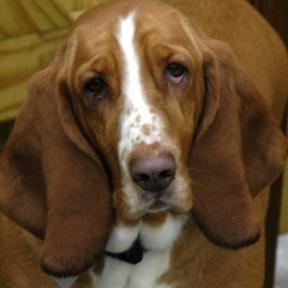
basset hound